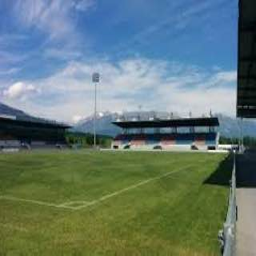
Rheinpark Stadium